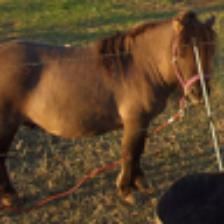
Label: NonHuman